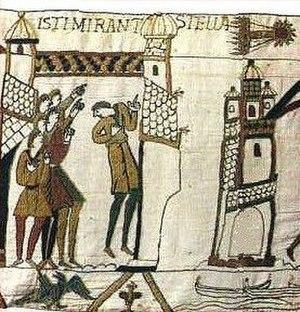
Tapisserie de Bayeux (Normandie) avec la comète de Halley Magyar: A Halley-üstökös a Bayeaux-i (Normandia) faliszőnyegen.